Gemeinschaftsleiter

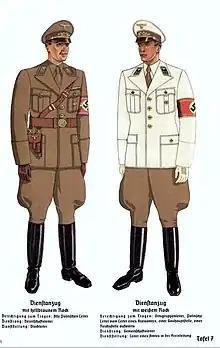
Uniform of a "Gemeinschaftsleiter", 1940 (right)

Gemeinschaftsleiter (Community Leader) was a Nazi Party political rank which existed between 1939 and 1945. Created primary to replace the older rank of "Stützpunktleiter", the rank of "Gemeinschaftsleiter" was often used on the local level of the Nazi Party to denote the second in command of a municipal region, answering to a regional Nazi known by the title of "Ortsgruppenleiter".